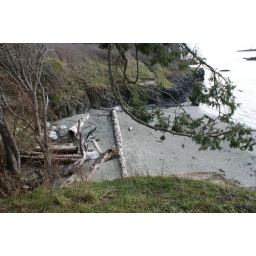
little beach that quickly got overidden by dogs